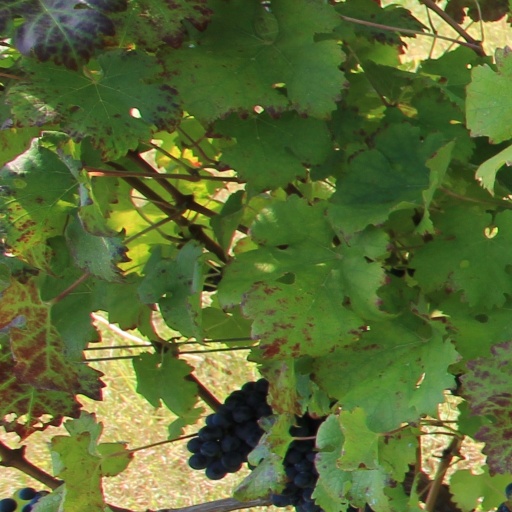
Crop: grape